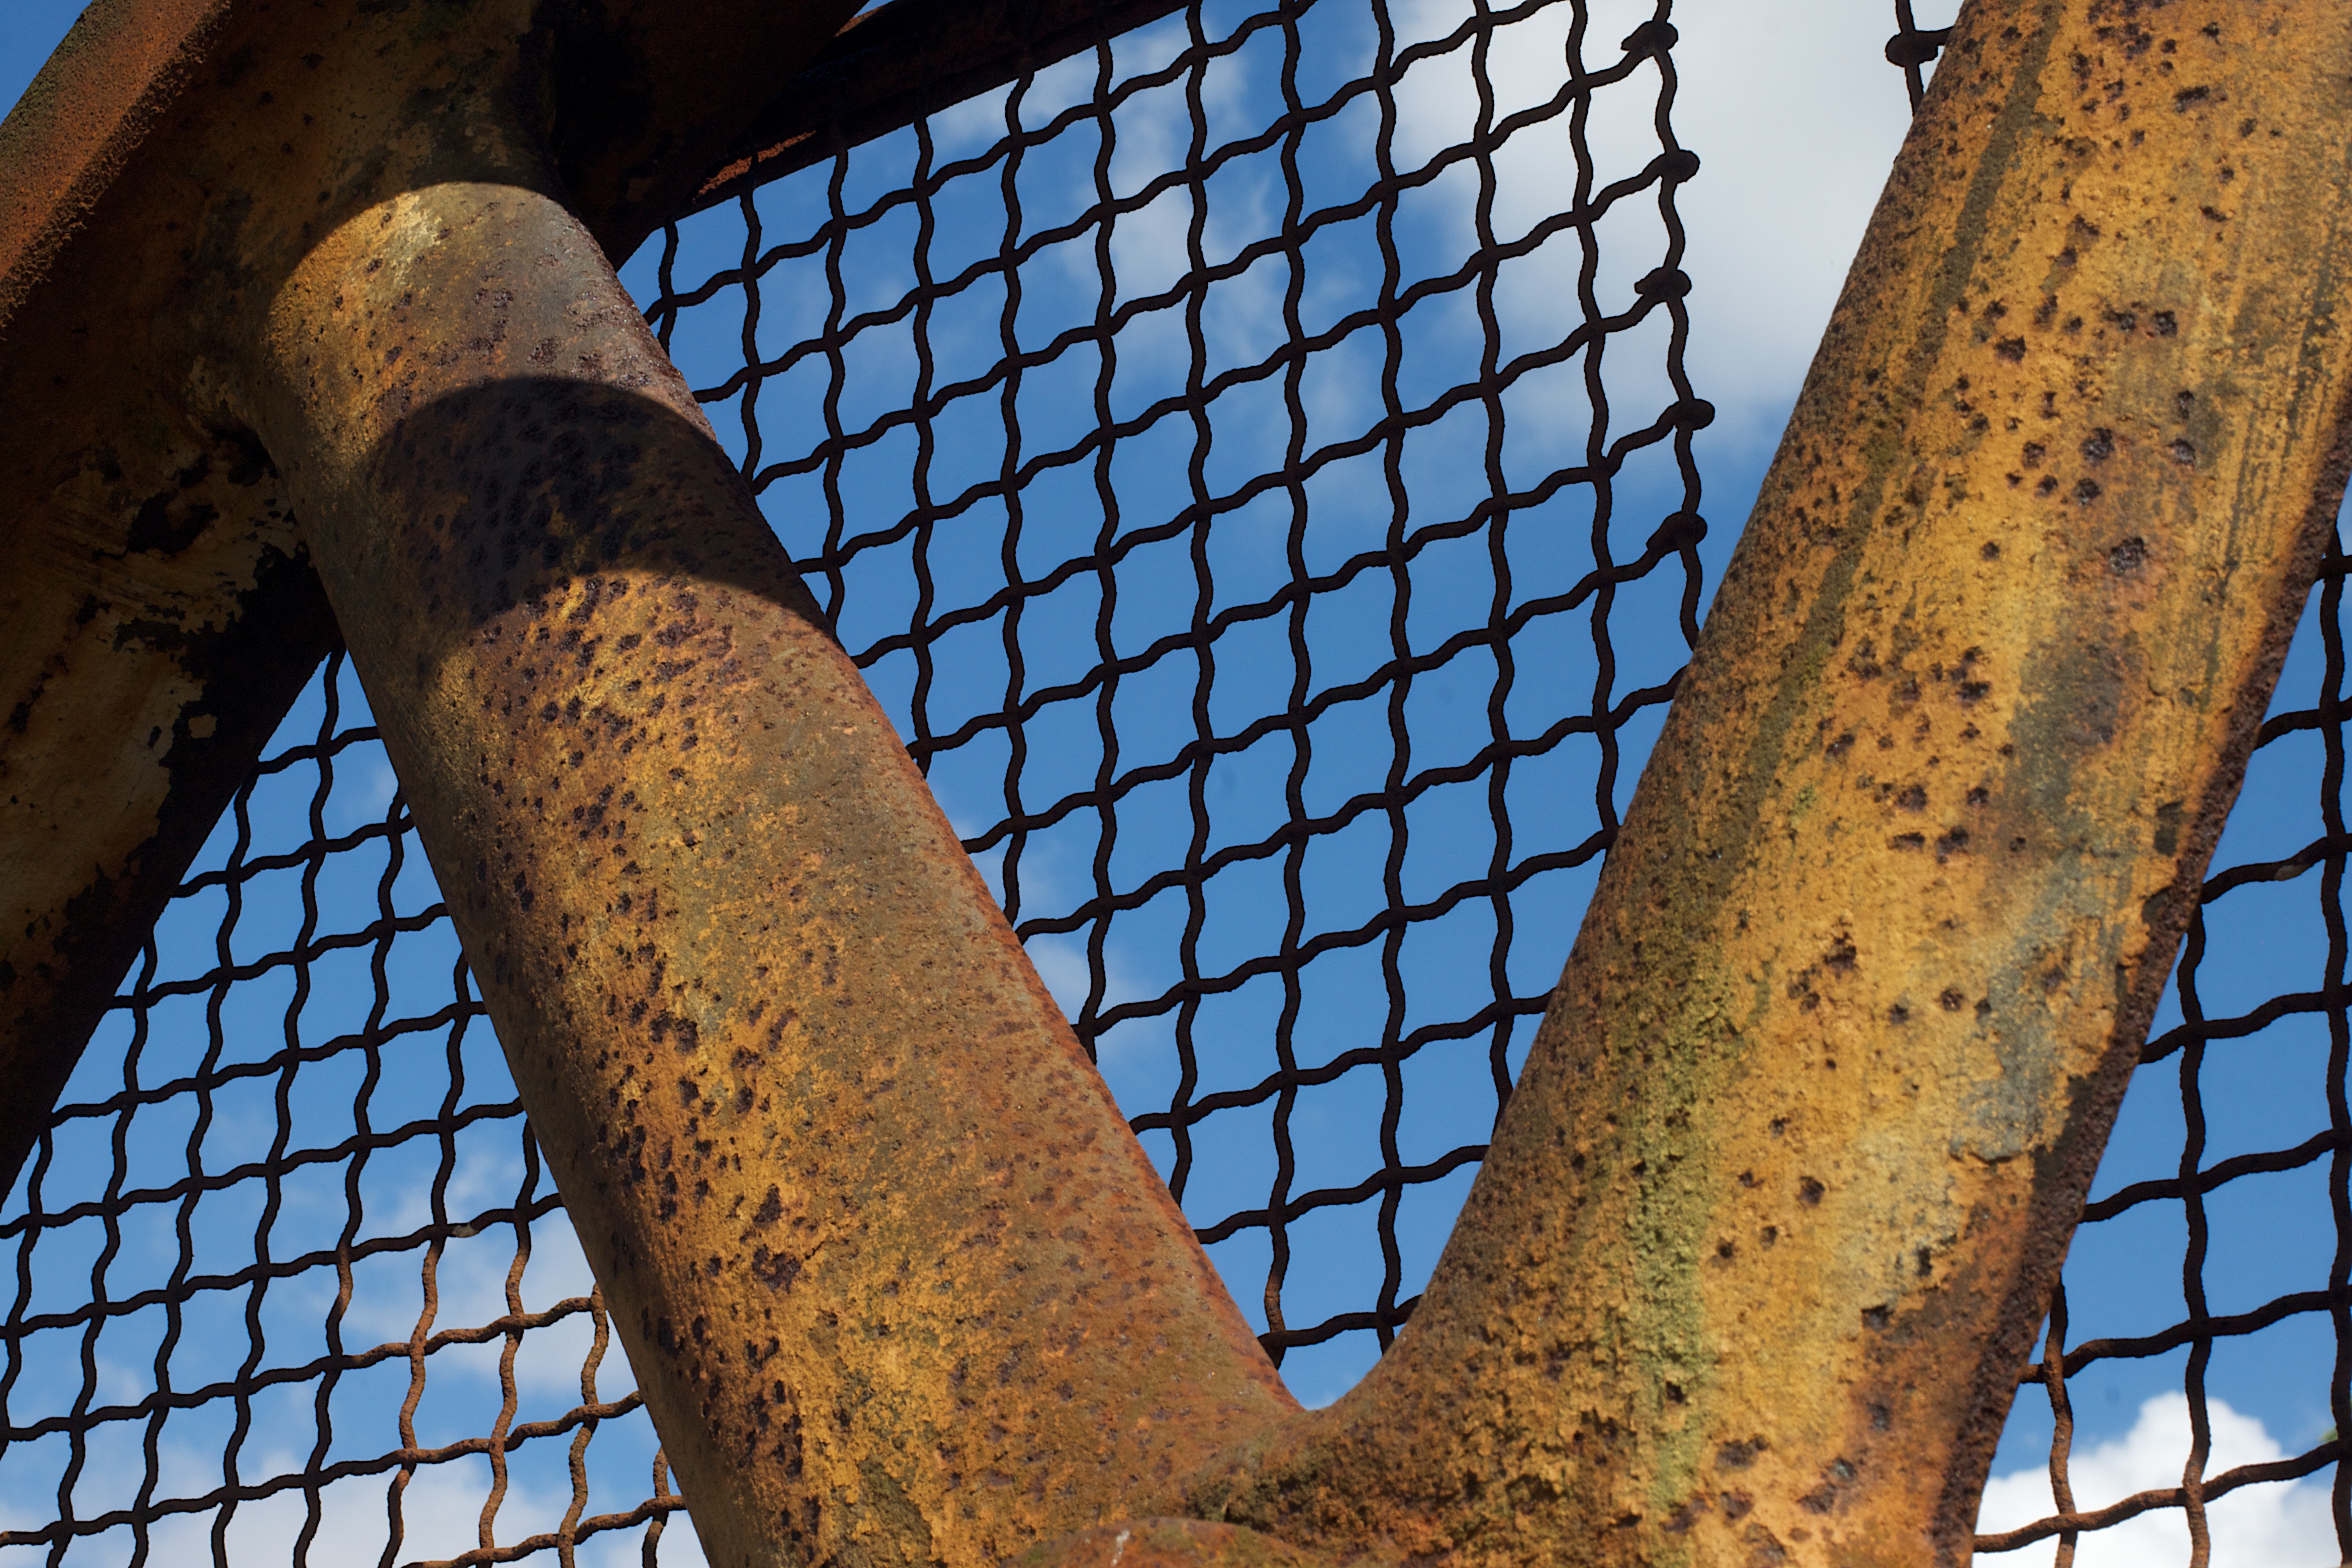
tree, architecture, skyscraper, color, blue, temple, 2012366, urban area